South African Lipizzaners

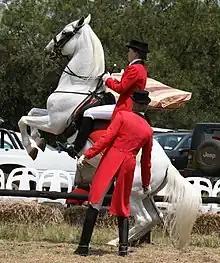
Members of the South African Lipizzaners working with a stallion performing the Pesade

The South African Lipizzaners is a riding academy that operates according to the classical model just outside of Paarl, in the Western Cape province of South Africa. In contrast to other classical riding schools, only women ride and train the 40 Lipizzan stallions. Public performances take place every week on Sundays. There is also an affiliated stud farm that provides horses for the academy as well as preserving a valuable genetic outcross pool for European studs.